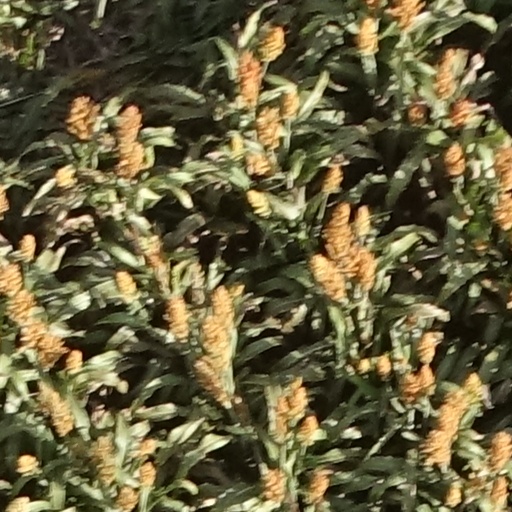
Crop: sorghum